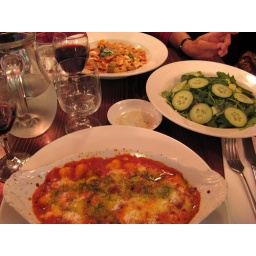
Gnocchi in parmesan/tomato sauce, new greens &amp;amp; cucumber salad, bread, and house red wine. In Bloomsbury, near Russell Square.